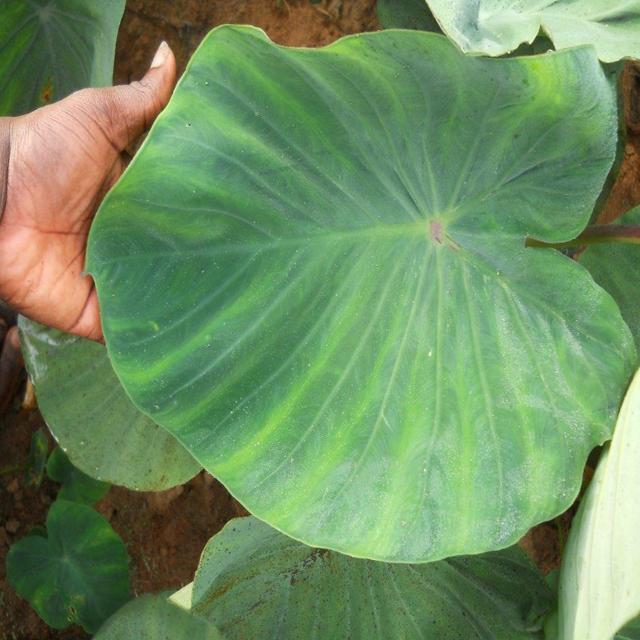
Label: Healthy